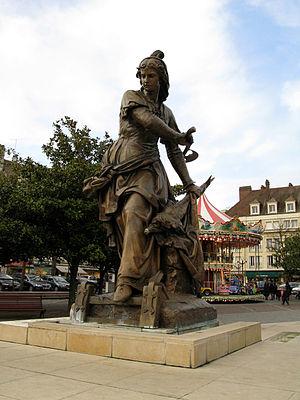
L'histoire de Beauvais commence à la préhistoire. Le site de Beauvais fut peuplé depuis le paléolithique, mais ce sont les Romains qui au Iᵉʳ siècle donnèrent son nom à la ville. Beauvais se développa au Moyen Âge grâce à son activité textile. La création d'une manufacture de tapisserie au XVIIᵉ siècle assit sa renommée. En grande partie détruite pendant la Seconde Guerre mondiale, la ville de Beauvais connut, après, une extension sans précédent. Elle comptait, en 2013, 55 252 habitants.
La Statue de Jeanne Hachette ou Monument à Jeanne Hachette est une statue représentant Jeanne Hachette. Œuvre de Vital Gabriel Dubray, elle est inaugurée en 1851 sur la place Jeanne-Hachette à Beauvais dans l'Oise en France.